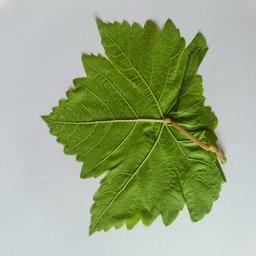
Label: Healthy Leaves